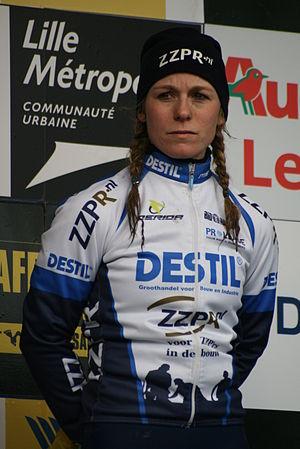
Daphny van den Brand, au cyclo-cross de Roubaix
Marianne Vos, née le 13 mai 1987 à Bois-le-Duc, est une cycliste néerlandaise. Elle est membre de l'équipe néerlandaise CCC-Liv. Par ses résultats, elle est souvent comparée à son homologue masculin, le Belge Eddy Merckx comme étant « la meilleure cycliste de [sa] génération ».
Daphny van den Brand est une coureuse cycliste néerlandaise. Spécialisée en cyclo-cross, elle a été championne du monde de cette discipline en 2003, quatre fois championne d'Europe entre 2006 et 2011, et détient onze titres nationaux. Elle met un terme à sa carrière à l'issue de la saison 2011-2012